Exo One

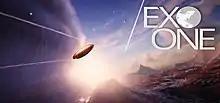

Exo One is a sci-fi adventure video game developed by Australian developer Exbleative and published by Future Friends Games for Xbox One, Xbox Series X/S, and Microsoft Windows via Steam, Epic Games Store, and Microsoft Store. The game launched on November 18, 2021. It launched on PlayStation 4 and PlayStation 5 on June 27, 2024.